Wes Streeting

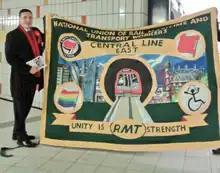
Streeting poses with an RMT union banner at a protest against London Underground ticket office closures in March 2015

In a July 2010 by-election, Streeting was elected as a Labour councillor for the Chadwell ward on Redbridge London Borough Council, having stood unsuccessfully for that council's Roding ward two months earlier. He held the seat for Labour by 220 votes, winning with 31.5% of the vote on a 25.5% turnout. The by-election had been triggered by a previously elected candidate subsequently being found to be ineligible to serve on the council. Streeting was elected as Deputy Leader of the Labour Group in October 2011.